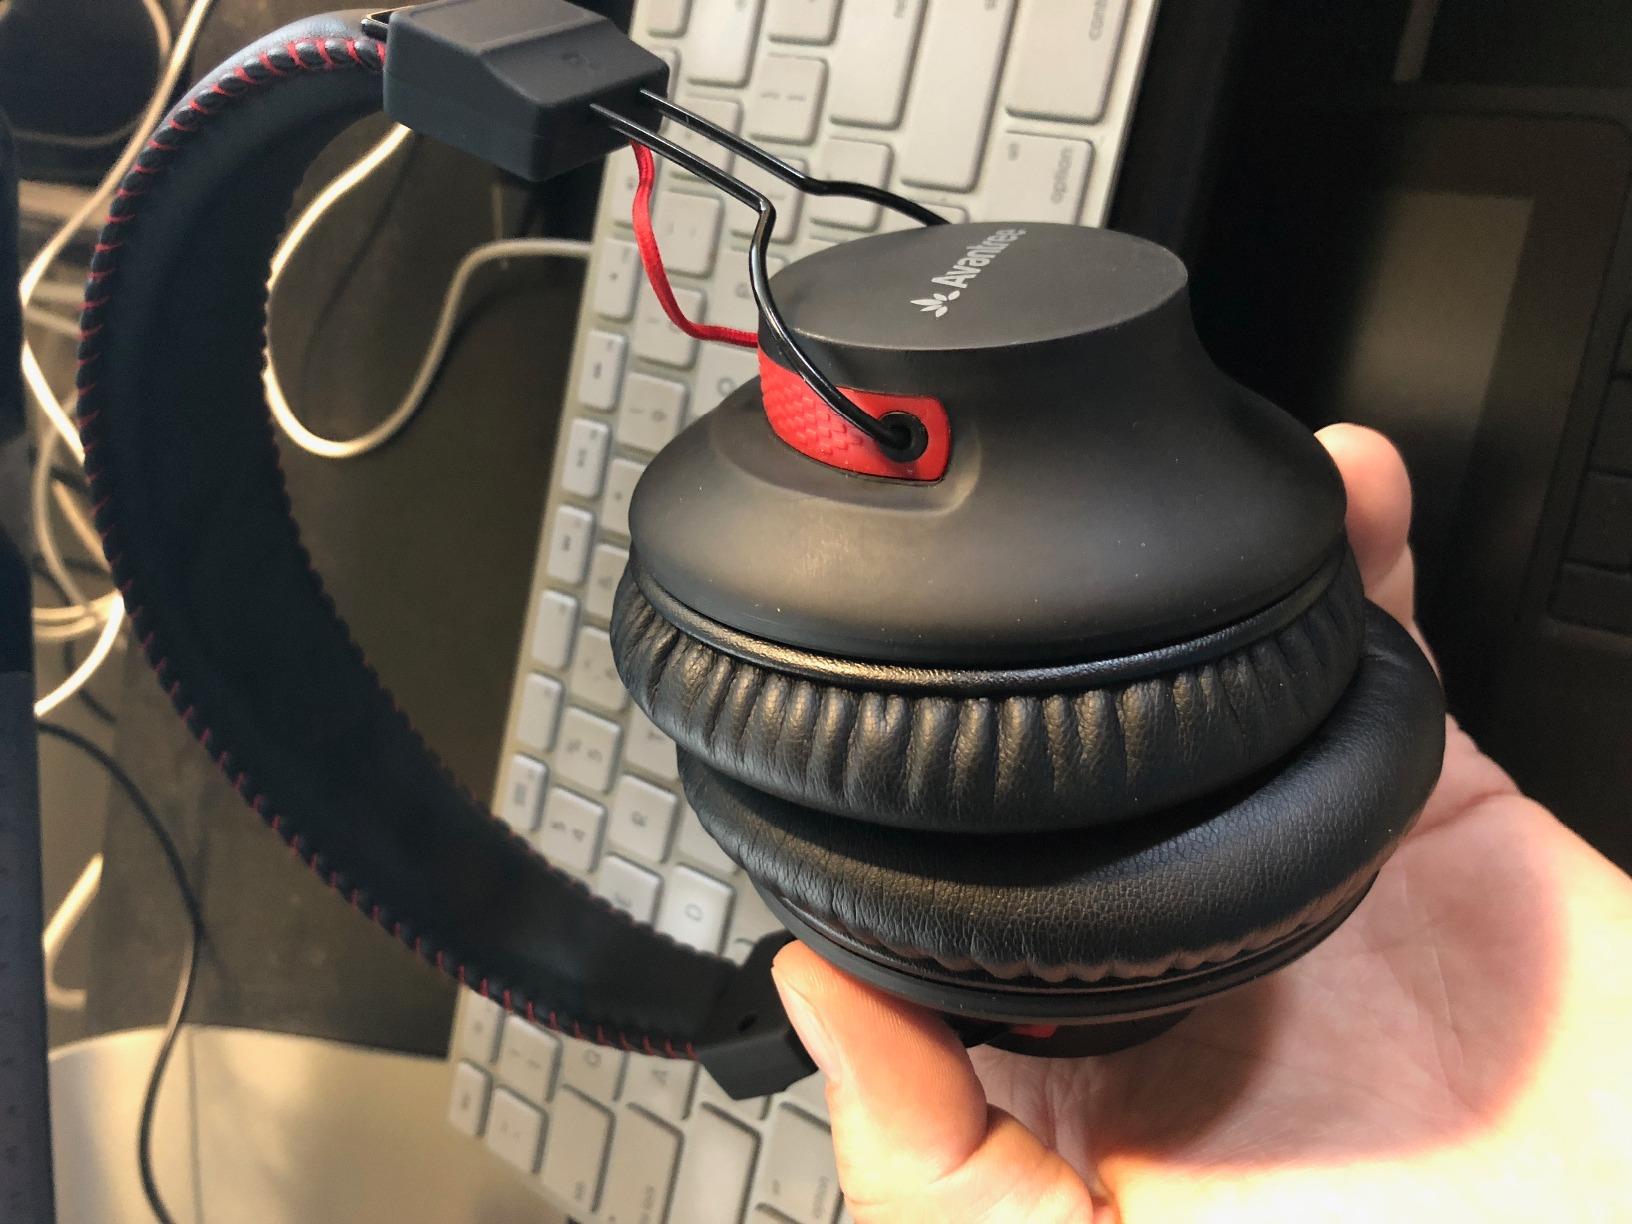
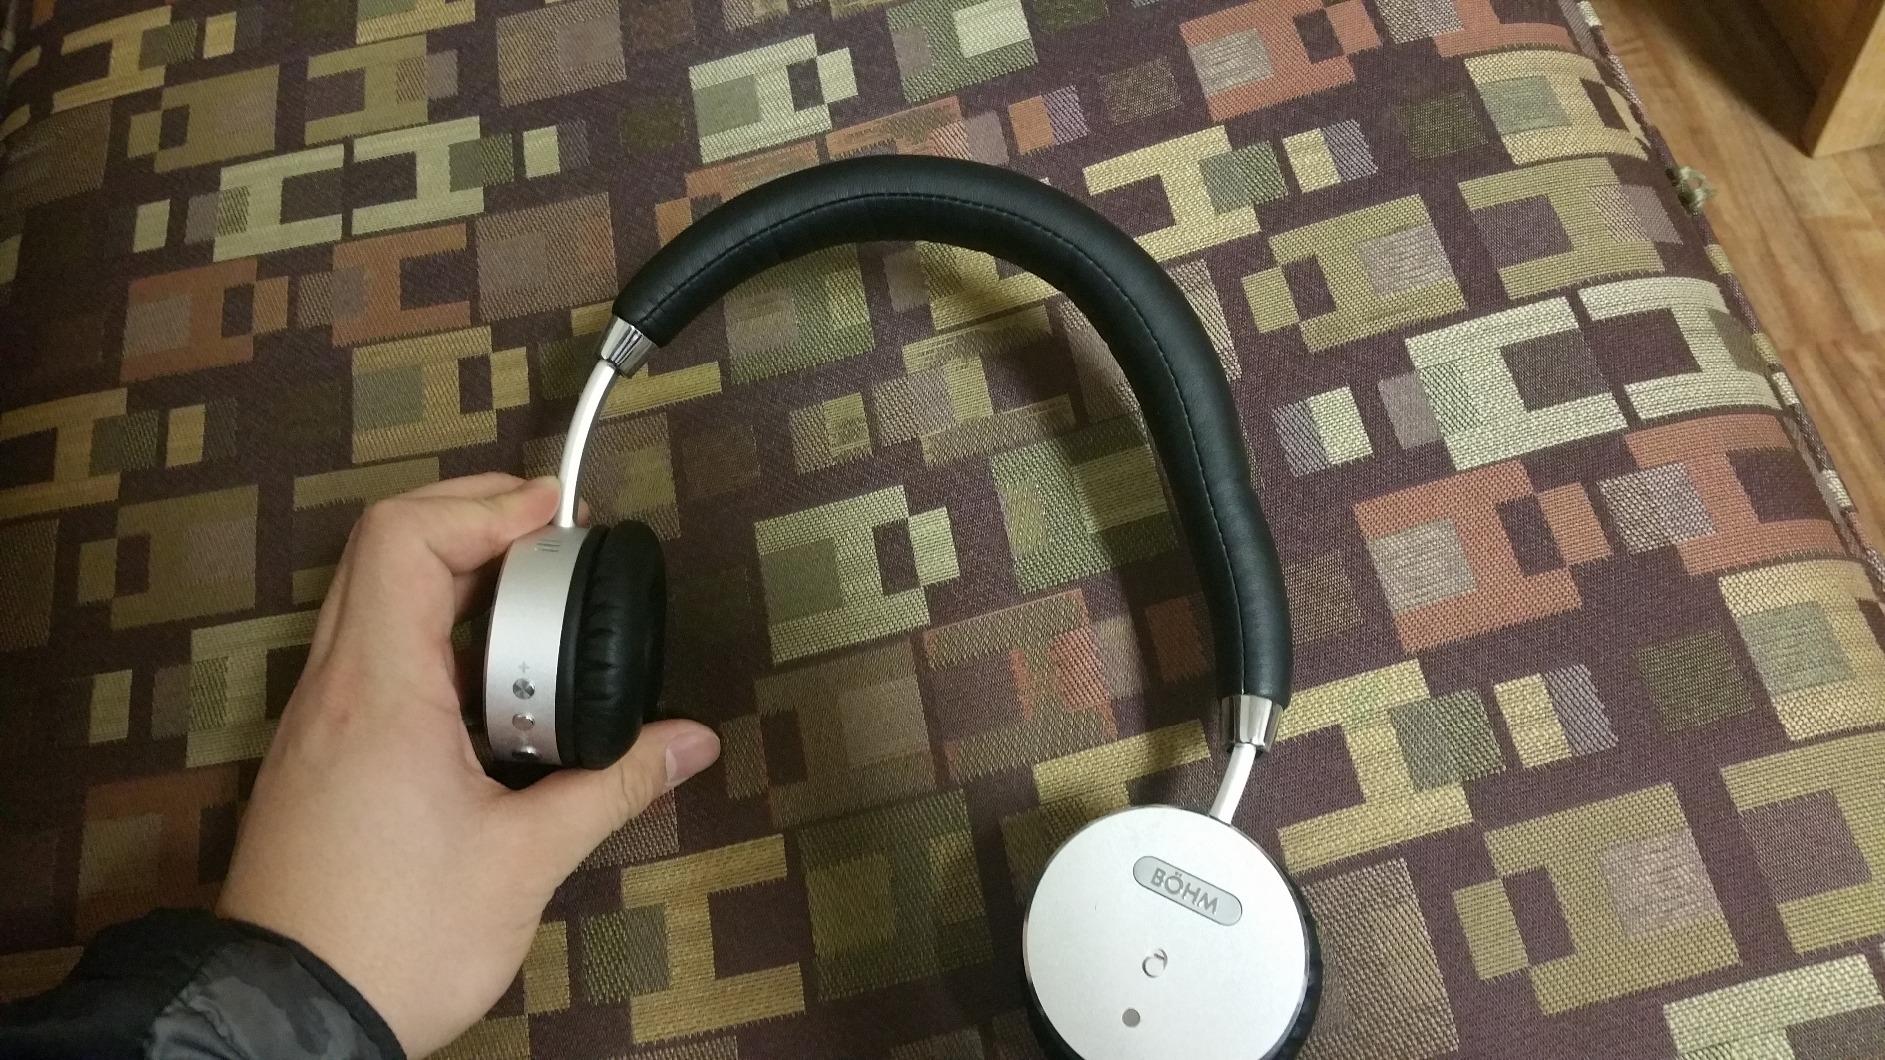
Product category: headphones
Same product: no